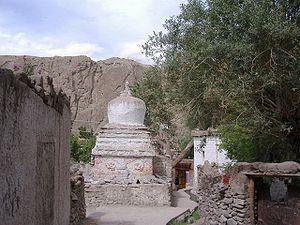
Alchi Gompa est situé à 67 km de Leh, la capitale du Ladakh, du district du même nom, dans l'État du Jammu-et-Cachemire en Inde à une altitude de 3 510 m.